Henry Perrin Coon

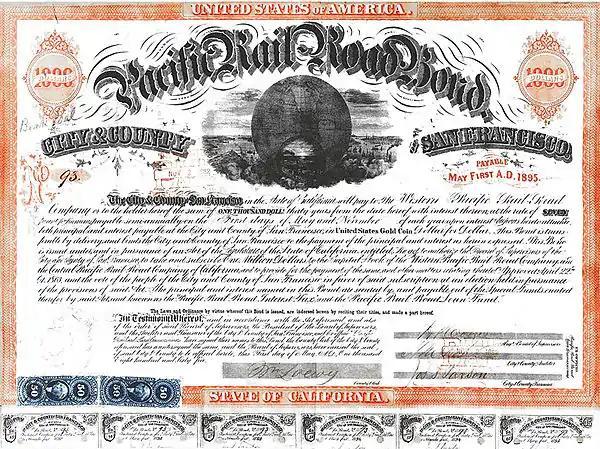
Pacific Railroad Bond, City and County of San Francisco, signed by Mayor Henry P. Coon 1865

In the same election in which Coon was first elected, there had been a bond measure known as the Railroad Subscription Act. The measure—which easily passed—called for the city government to issue $650,000 in bonds for an equal amount of stock in the Central Pacific Railroad Company. Coon, at first, refused to issue the bonds. After the railroad company obtained an injunction ordering him to do so, he acquiesced.